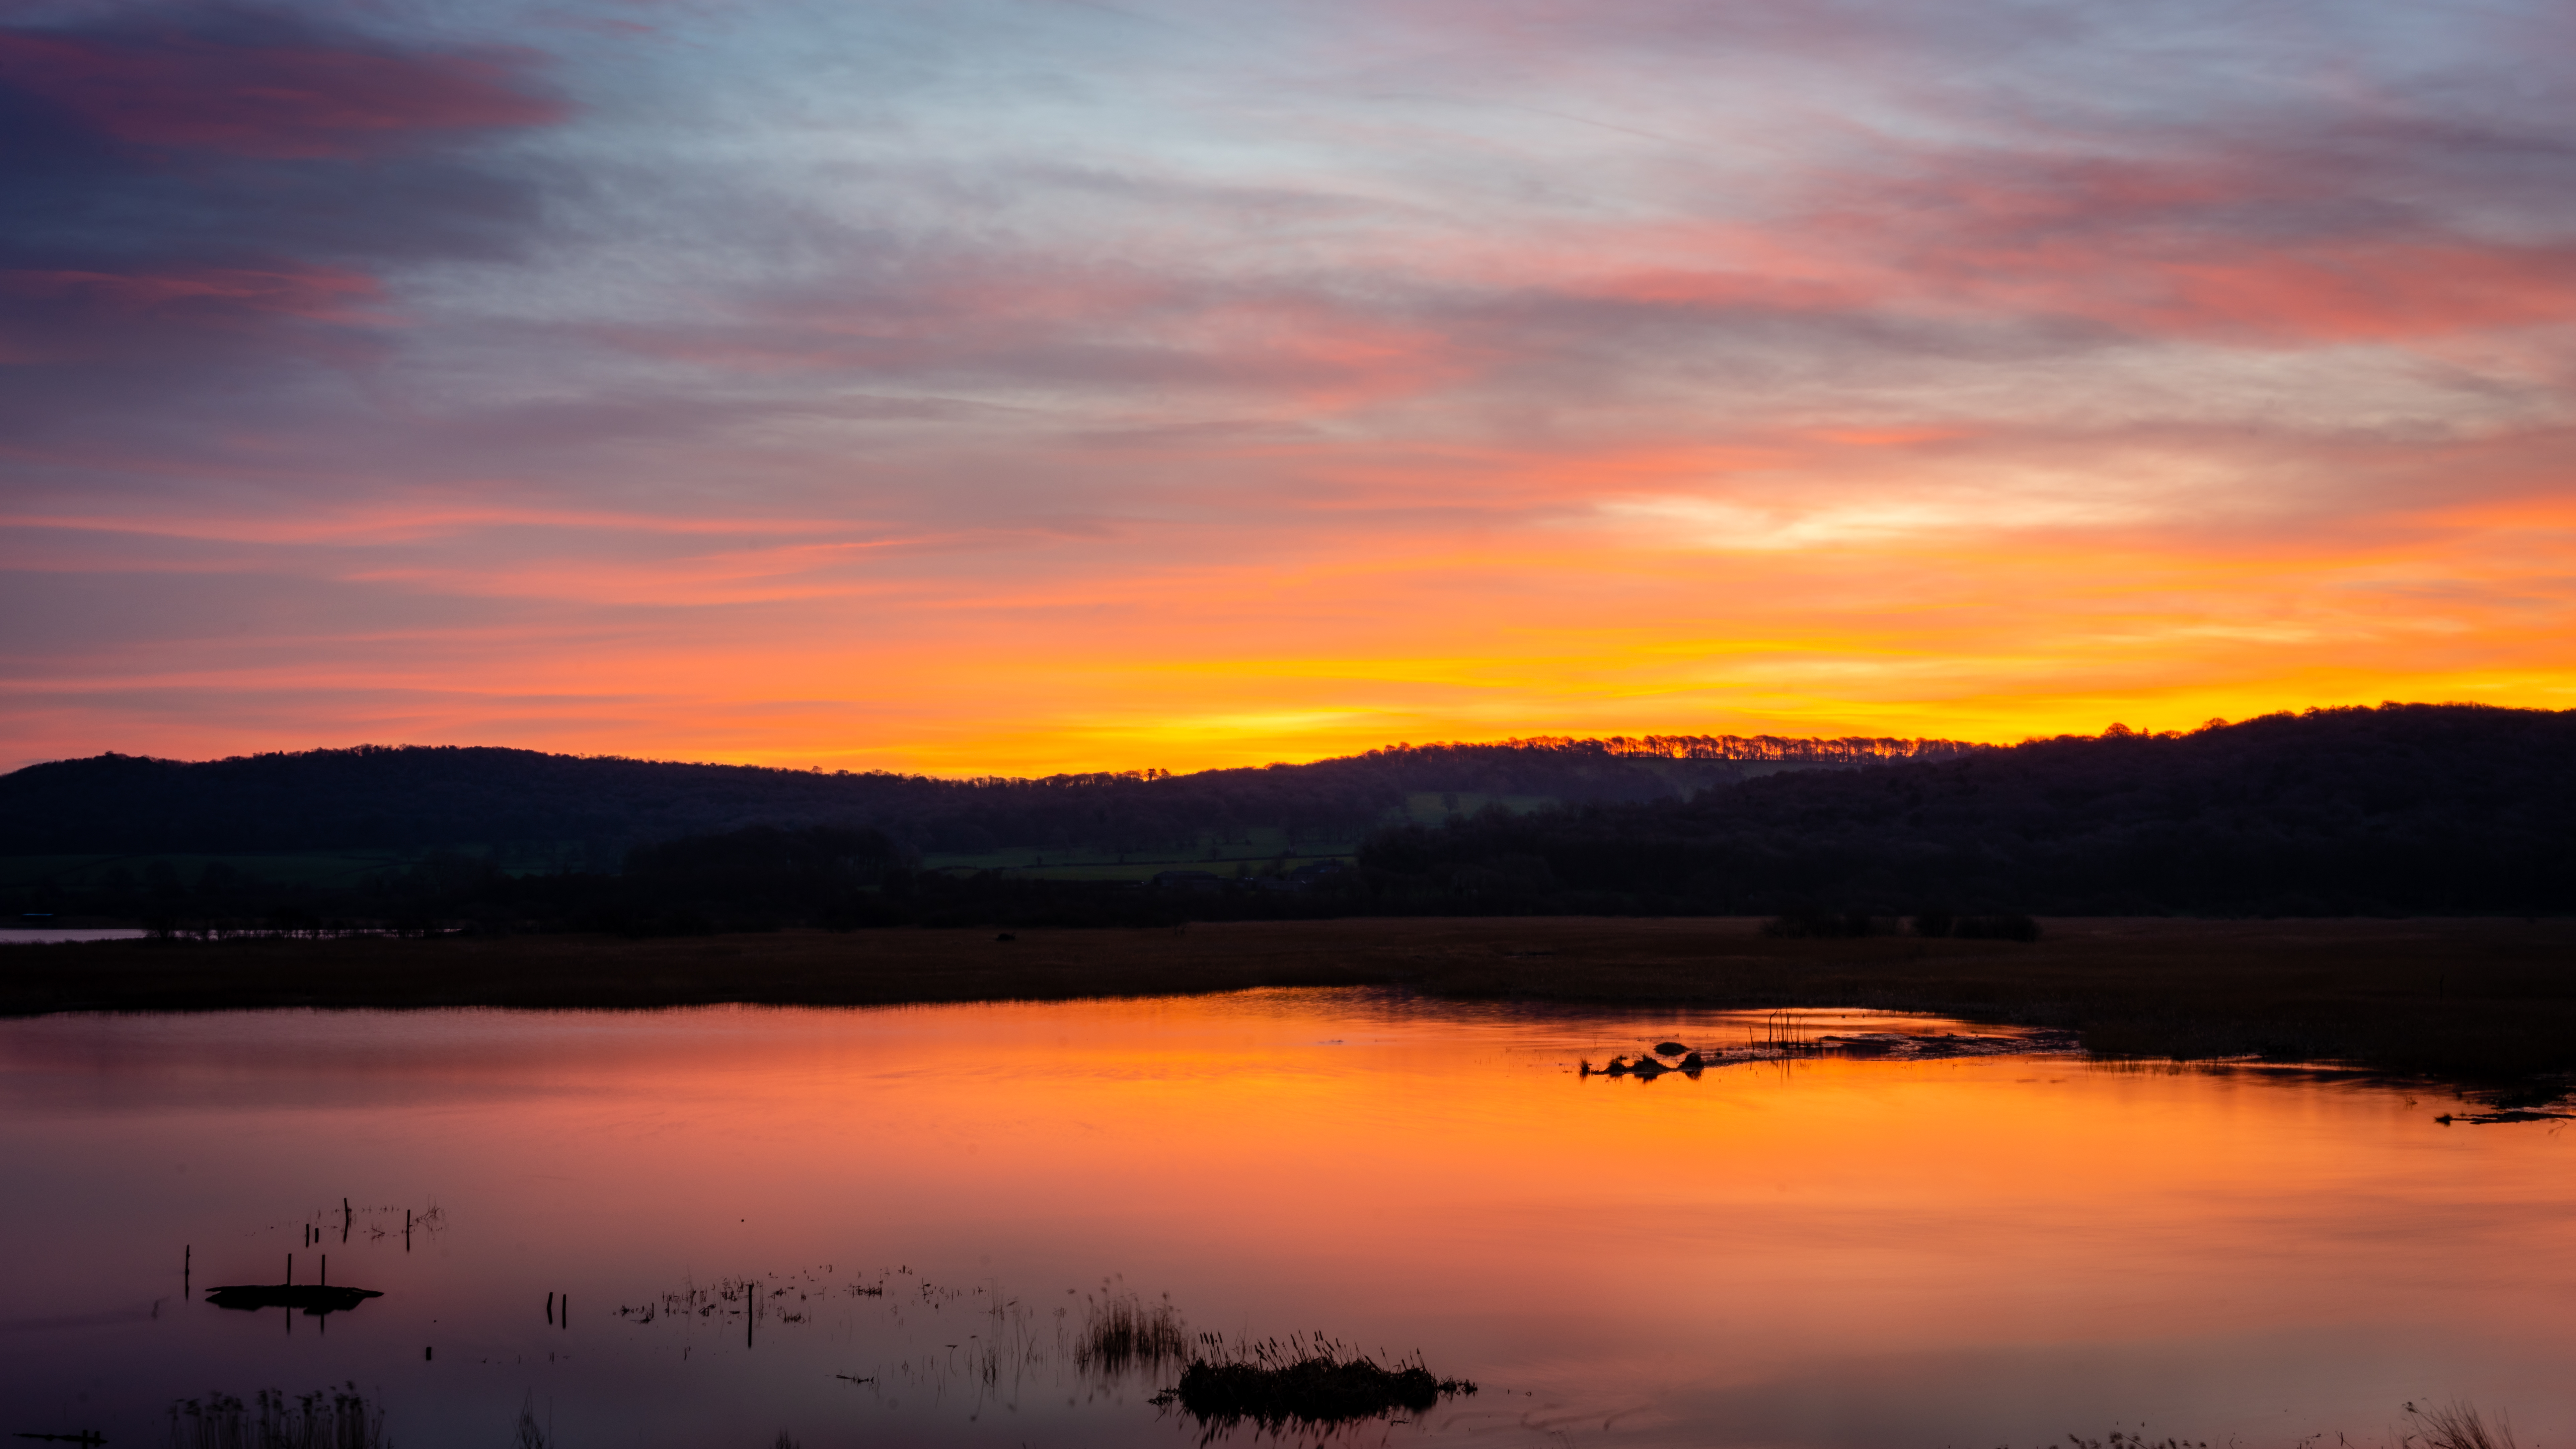
sky, afterglow, body of water, nature, reflection, sunset, horizon, water, cloud, lake, sunrise, dusk, evening, atmospheric phenomenon, loch, red sky at morning, morning, natural landscape, reservoir, dawn, orange, calm, atmosphere, highland, landscape, river, sea, lake district, sunlight, tree, inlet, sun, sound, bank, ocean, hill